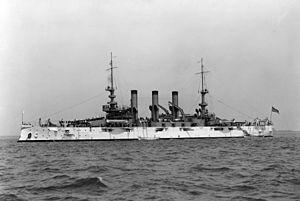
La classe Connecticut est une classe de six cuirassés pré-Dreadnought de la Marine américaine dont la construction a été autorisée sur trois exercices budgétaires. Les trois derniers ont été réalisés après la construction des deux unités de la classe Mississippi, dernière classe de cuirassés pré-Dreadnought des États-Unis à être mise en chantier. Le dernier navire de cette classe, le New Hampshire, fut le dernier pré-Dreadnought américain lancé pour la Marine américaine.
L'USS Minnesota (BB-22) est un cuirassé de la Marine des États-Unis. Deuxième navire de cette force à être nommé d'après l'État du Minnesota, il est le troisième de la classe Connecticut. Lancé le 8 avril 1905, il entre en service deux ans plus tard. En 1907, il participe à la circumnavigation de la Grande flotte blanche, véritable démonstration de force de la puissance navale américaine. Il est ensuite impliqué dans la guerre des Bananes, protégeant les intérêts américains pendant la Révolution mexicaine et l'occupation américaine de Veracruz. Durant la Première Guerre mondiale, il est déployé près de la côte Est des États-Unis, servant de navire-école ; en septembre 1918, il touche une mine posée par un Uboot. Après avoir subi des réparations, le conflit terminé, il rapatrie de nombreux soldats de l'American Expeditionary Force avant de servir de navire-école. Il est retiré du service en décembre 1921 suite aux restrictions imposées par le traité naval de Washington.